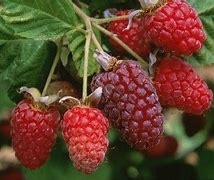
Label: raspberry